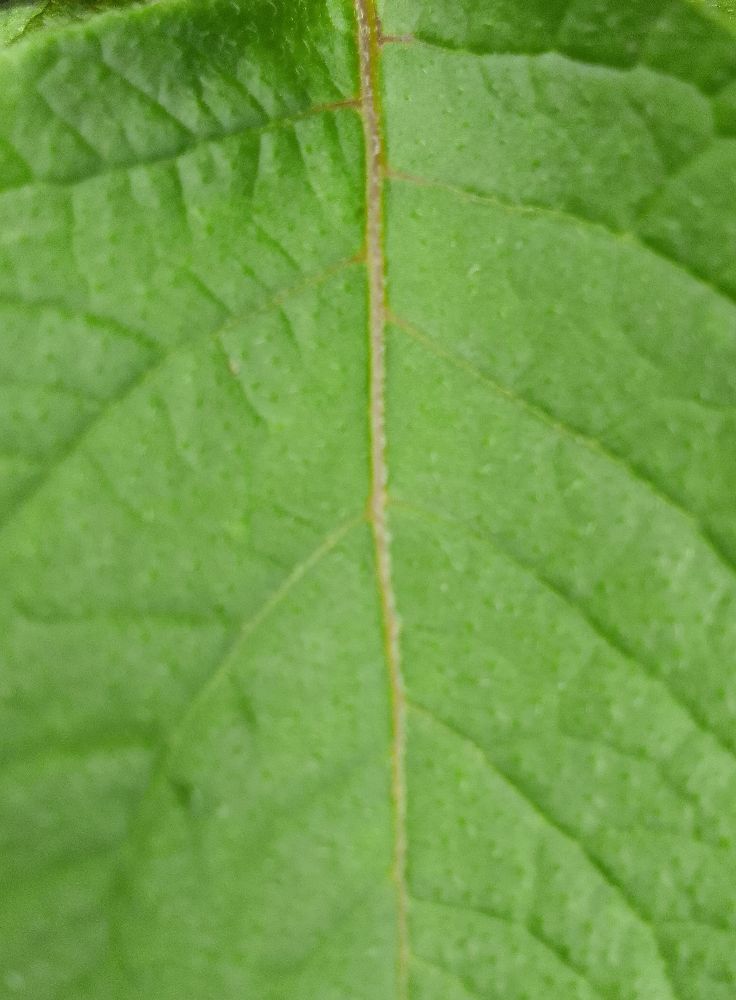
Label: Healthy